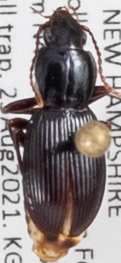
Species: Pterostichus tristis
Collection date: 2021-08-25 04:00:00
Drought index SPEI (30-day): -0.386
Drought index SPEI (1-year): -0.944
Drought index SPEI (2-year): -0.54